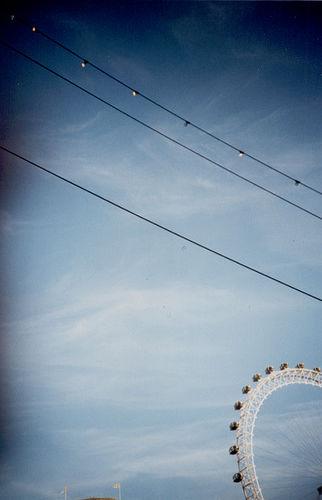
Weather: sun or clear